Gibraltar National Museum

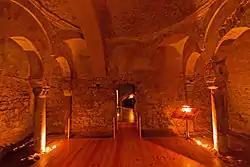
Central room of the Moorish Baths at the Gibraltar National Museum.

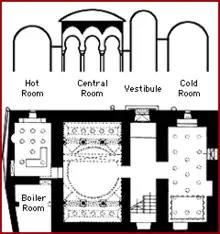
Plan of the Moorish Baths in Gibraltar.

Located within the museum's basement level lie the remains of a Moorish bath house built around the 14th century during the rule of Marinid dynasty. These private baths are known to have been within the Palace of the Governor of Gibraltar. The building was used as stables while the building was under control of the British military with a floor of one of the rooms was raised so high that horse-drawn coaches could be moved into the remaining space in the room. The site is now smaller than it was originally as the building suffered extensive damage during the Great Siege of Gibraltar. It is one of the best-preserved Moorish bath houses in Europe. In 1906, Mr. Budgett Meakin, an authority on Moorish antiquities, wrote of these baths: